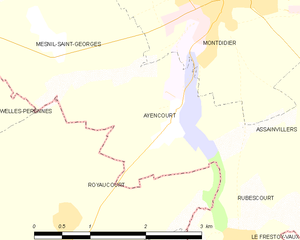
Carte des communes françaises Ayencourt